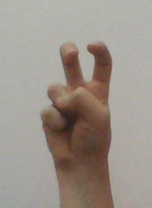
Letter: toot